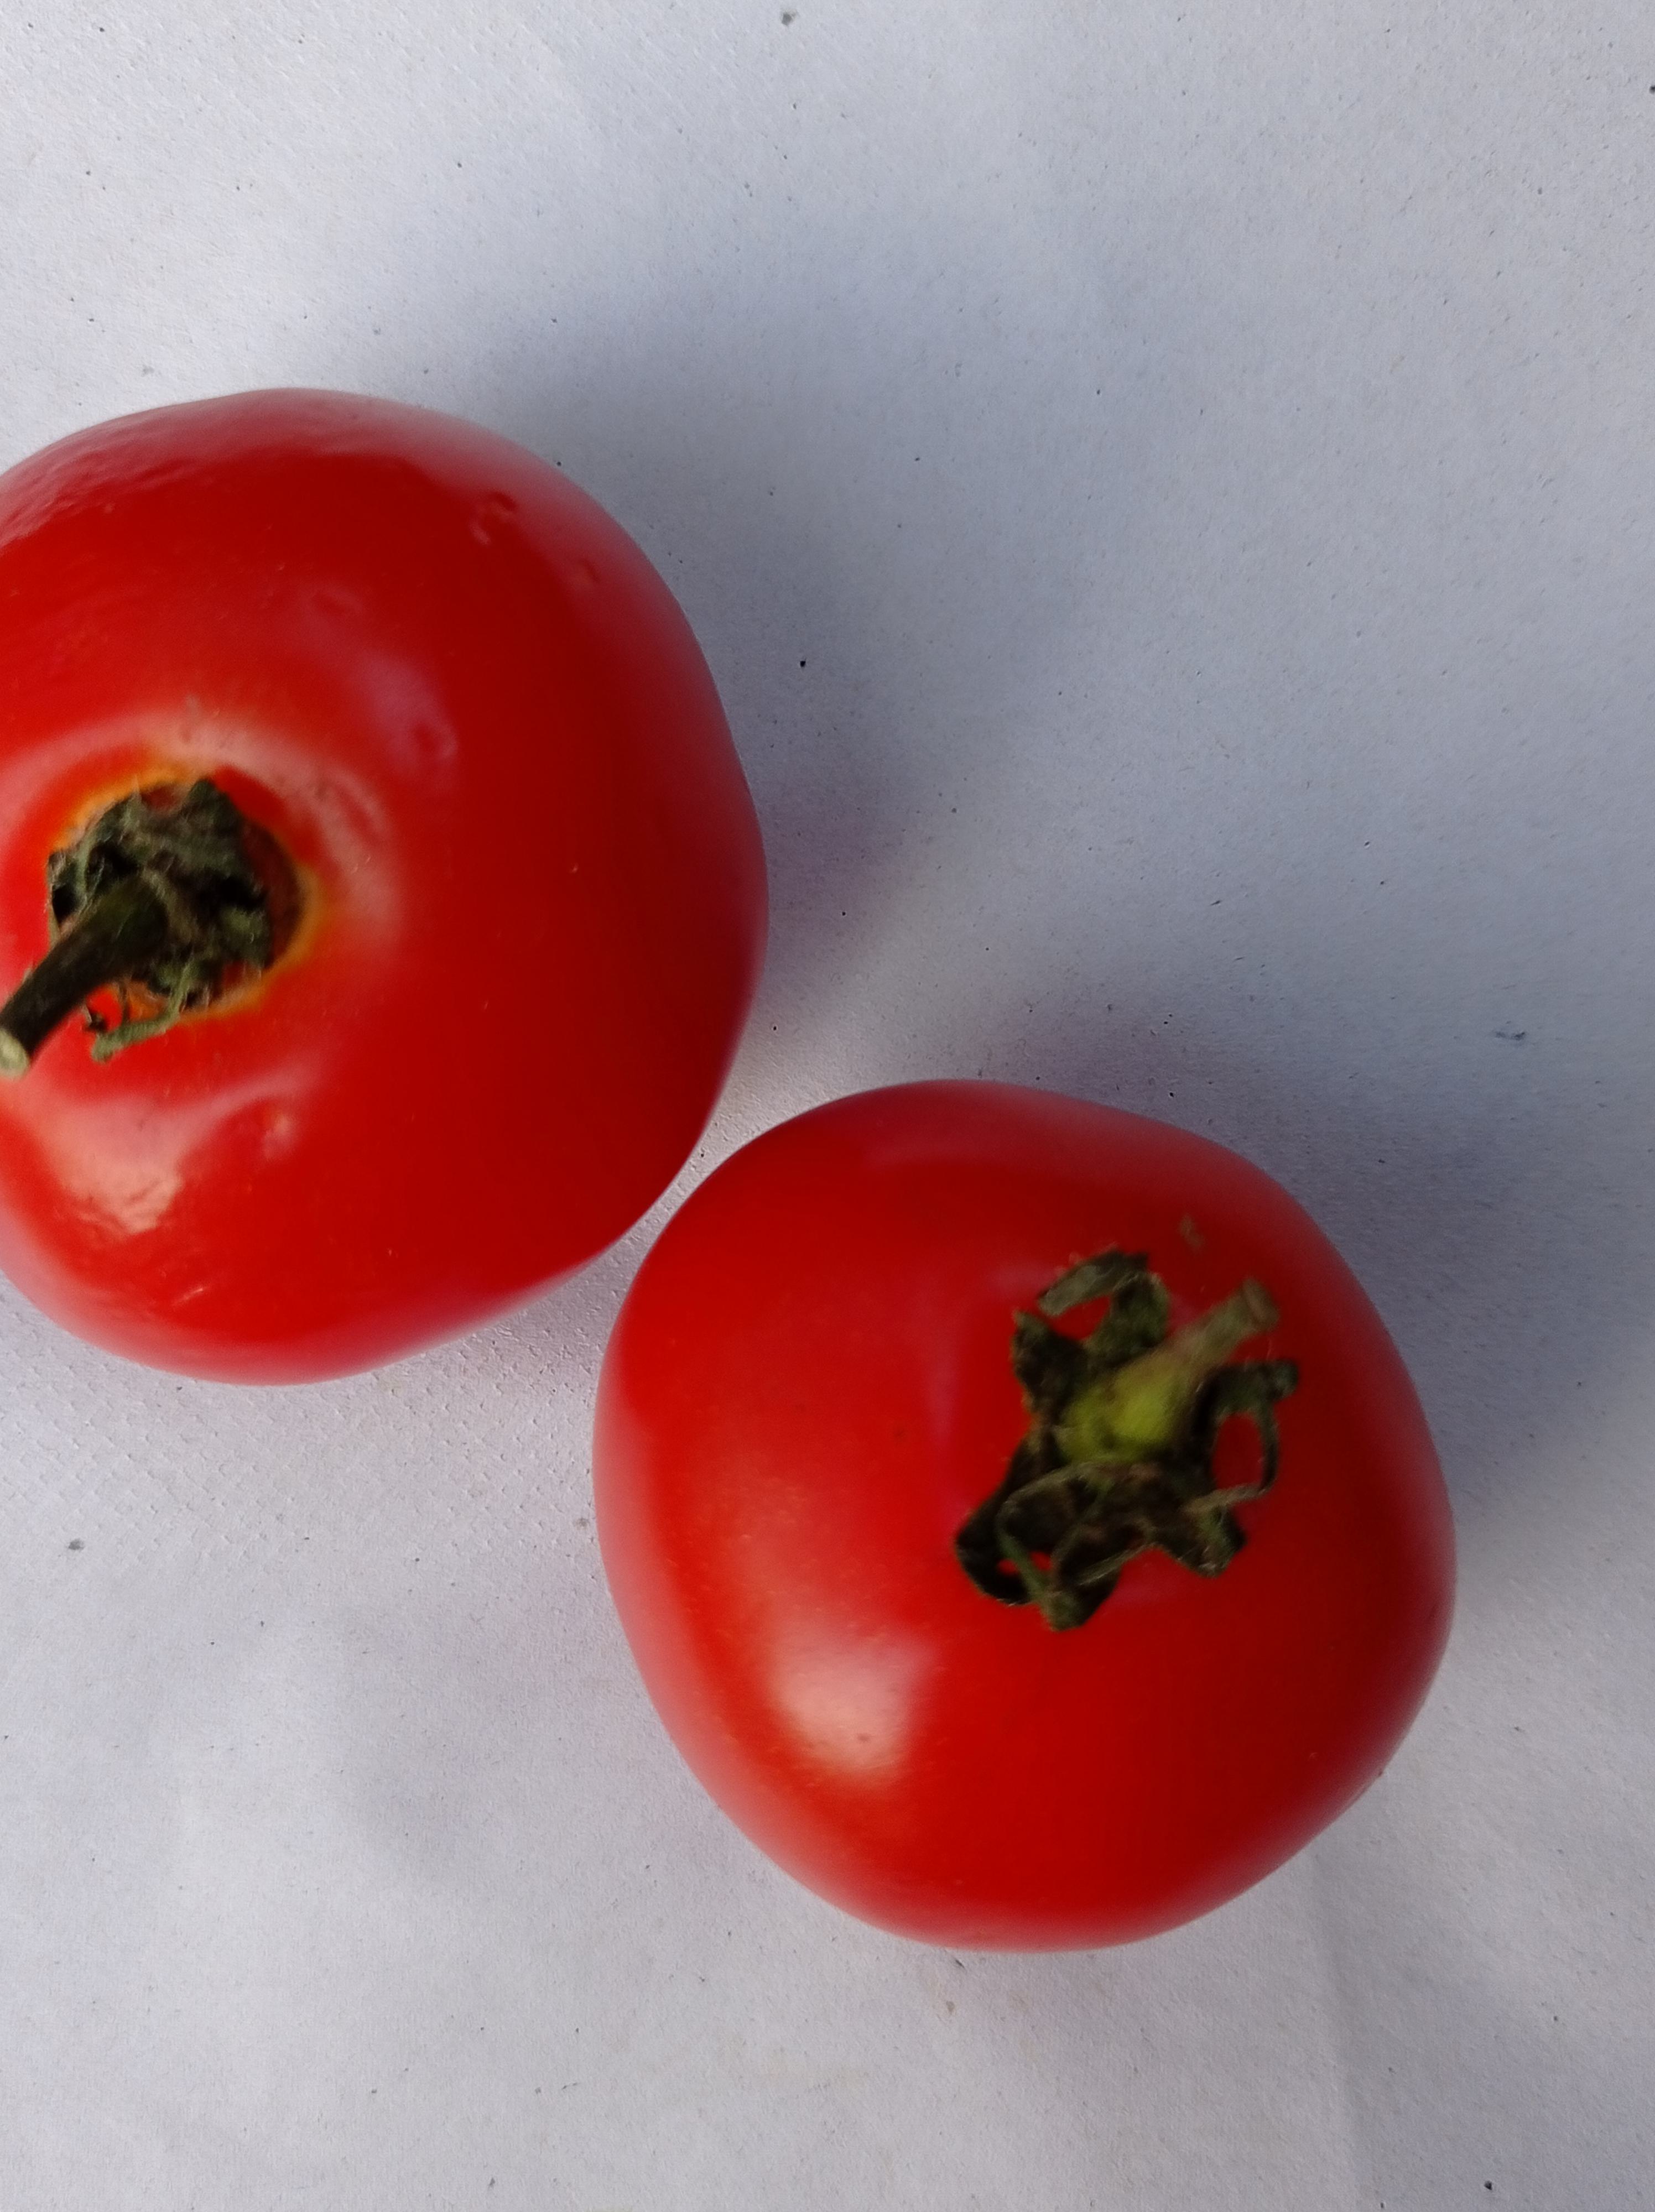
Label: Fresh